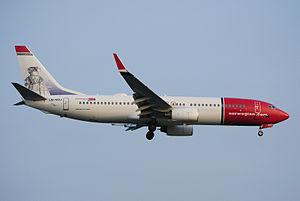
Norwegian ou Norwegian Air Shuttle ASA est une compagnie aérienne norvégienne, à bas coûts, basée à Fornebu, dans la banlieue d'Oslo en Norvège. Norwegian est la 3ᵉ compagnie à bas prix d'Europe et la 2ᵉ plus grande compagnie de Norvège.